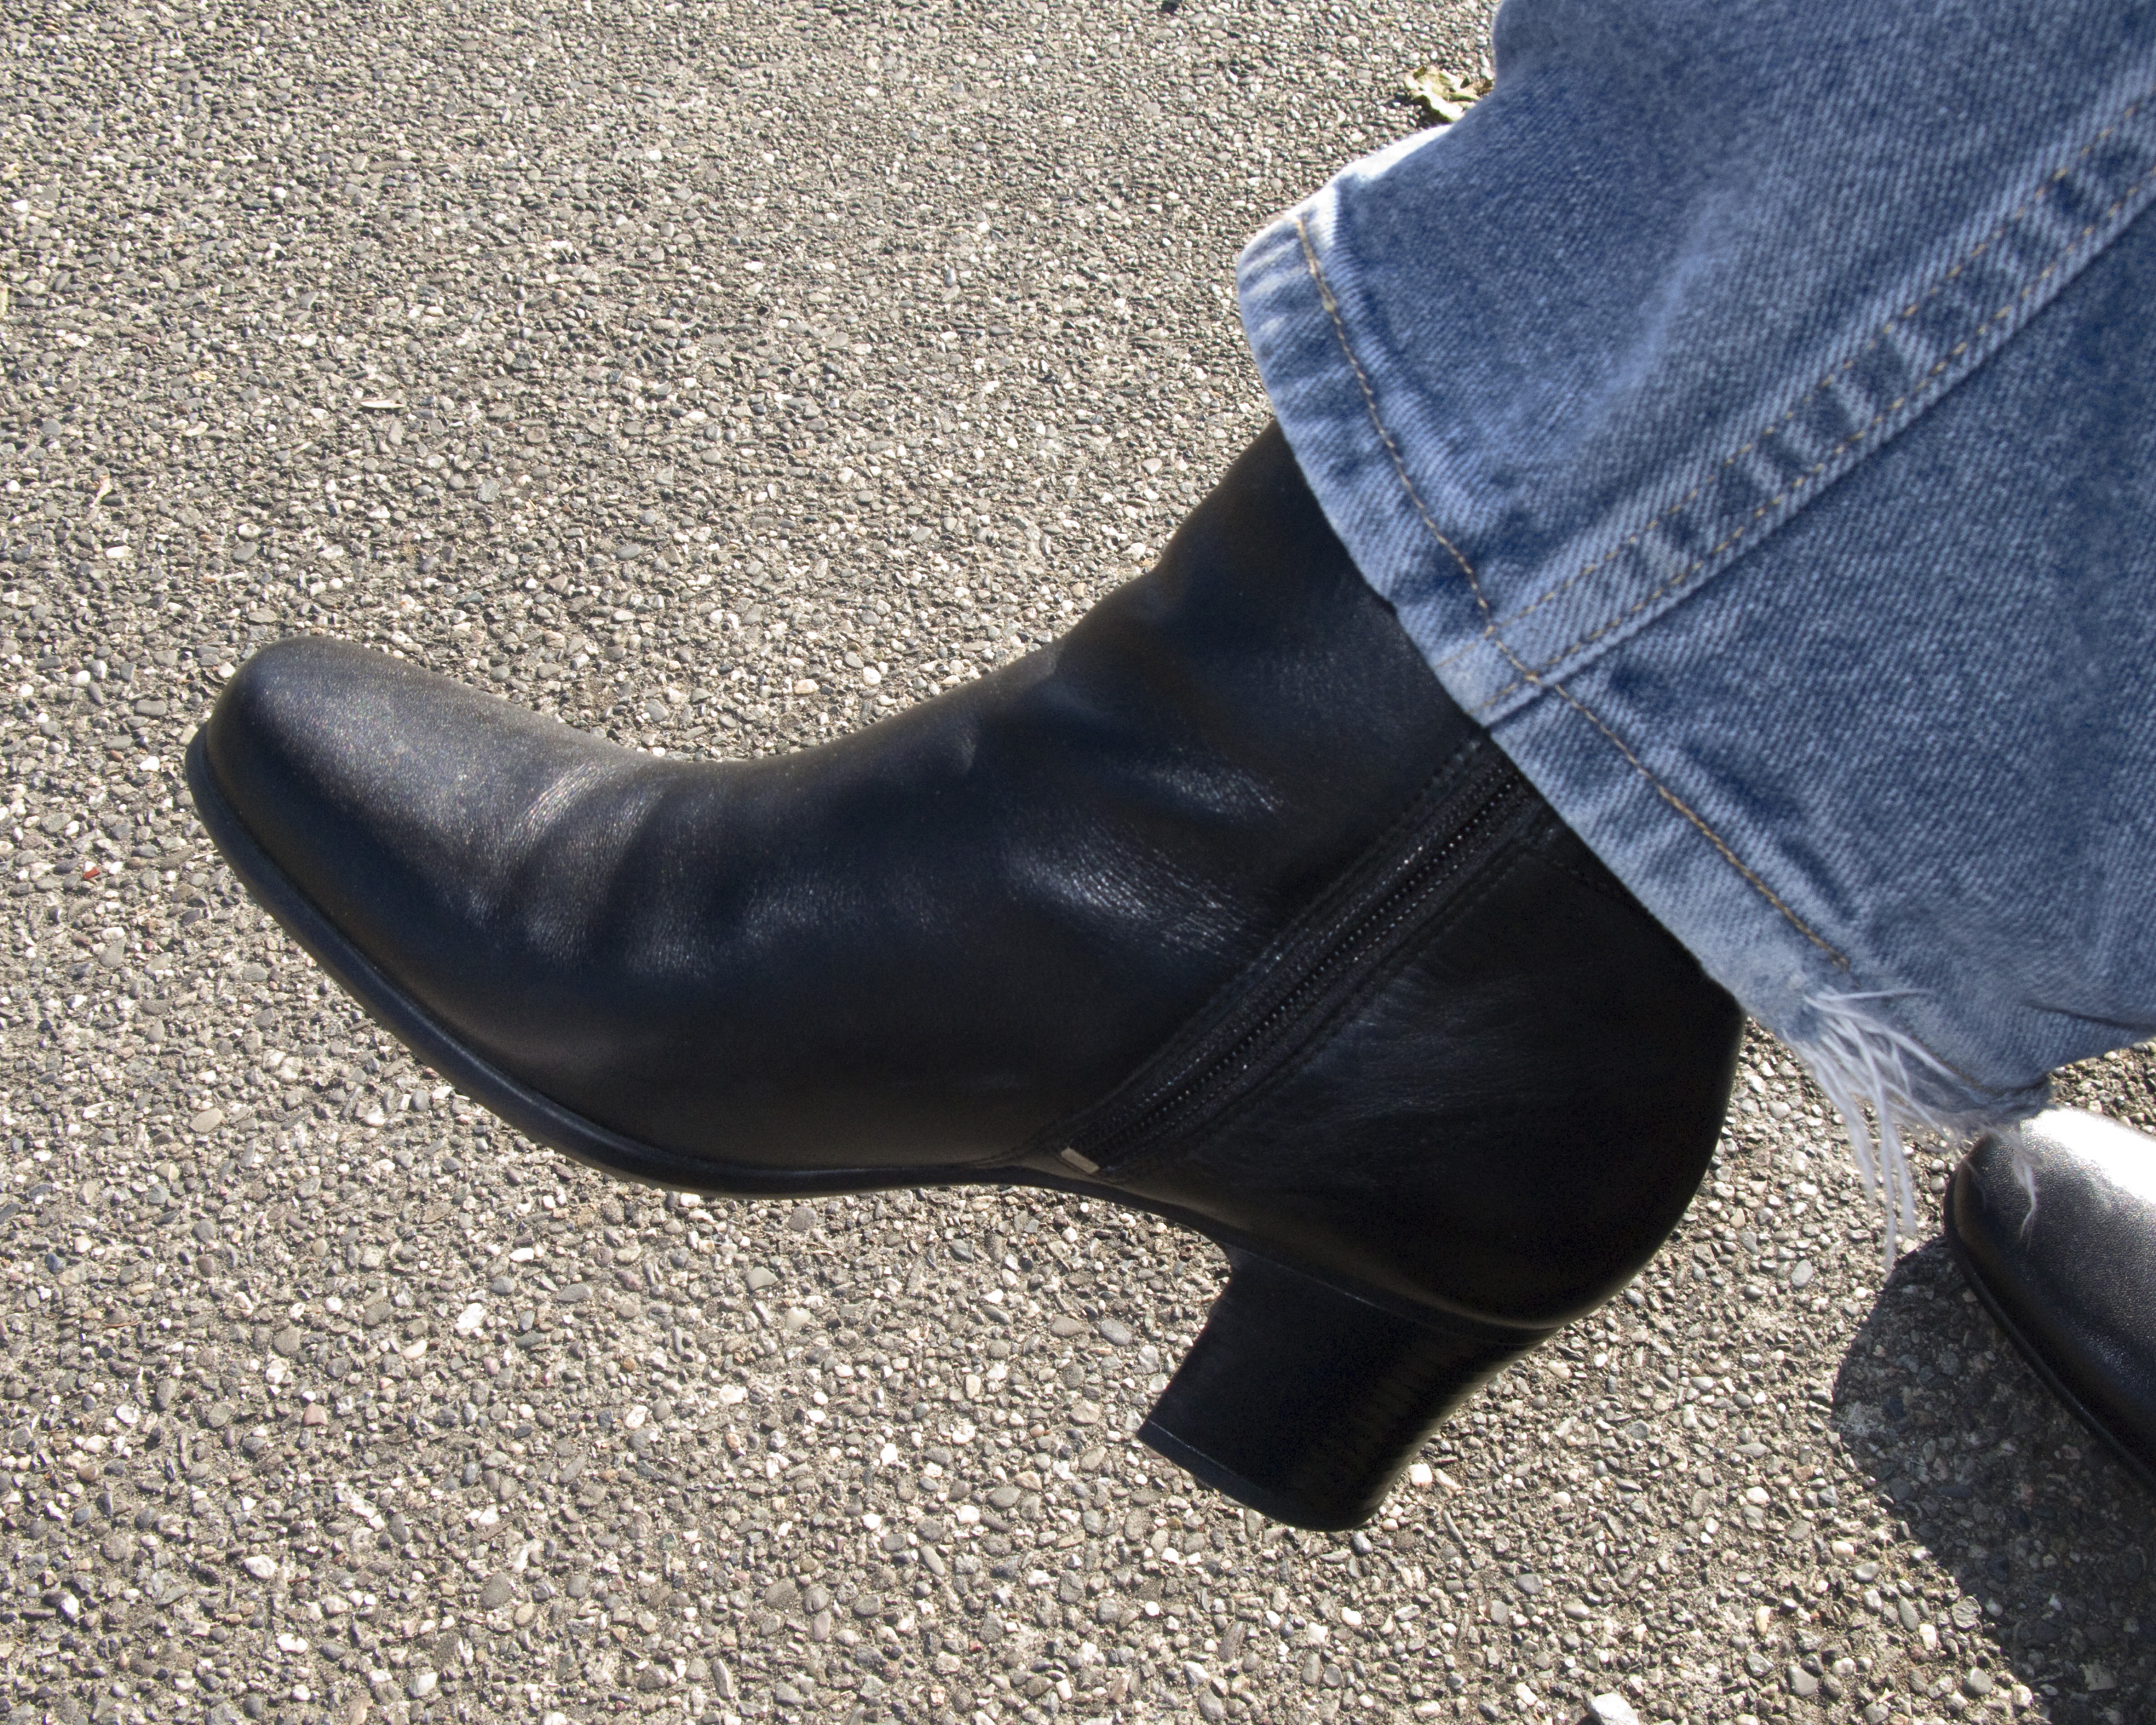
shoe, leather, boot, leg, blue, black, material, human body, textile, footwear, human positions, high heeled footwear, outdoor shoe, riding boot